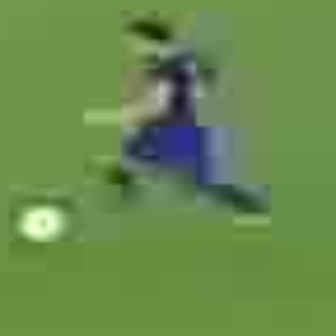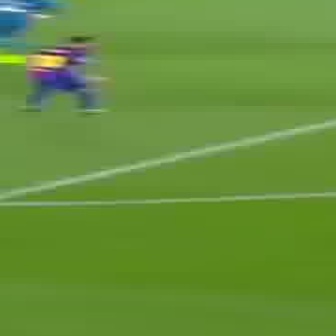
  Please identify the target specified by the bounding box [60,18,260,217] in the first image and locate it in the second image. Return the coordinates in [x_min,y_min,x_max,y_max] format.
Answer: [22,35,102,115]